Jacob Hornik

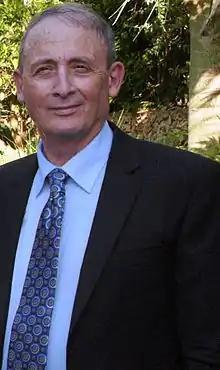
Hornik in 2010

Jacob Hornik (Hebrew: יעקב הורניק; born March 7, 1942) is a professor in marketing and communications, author of many books and researcher papers, and consultant; currently he is the Vice President and Head of the Management School at the w. Galil Academic College. Professor Hornik is the author of many marketing books and recently published a new edition of the book Marketing Management with Professor Philip Kotler of Northwestern University.